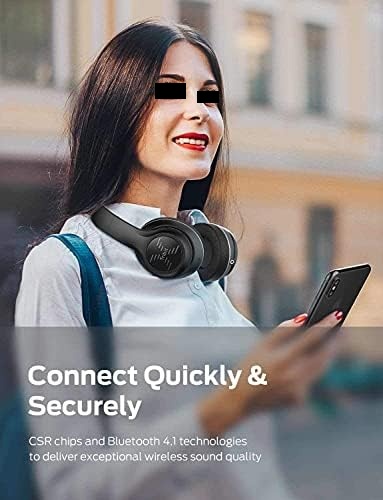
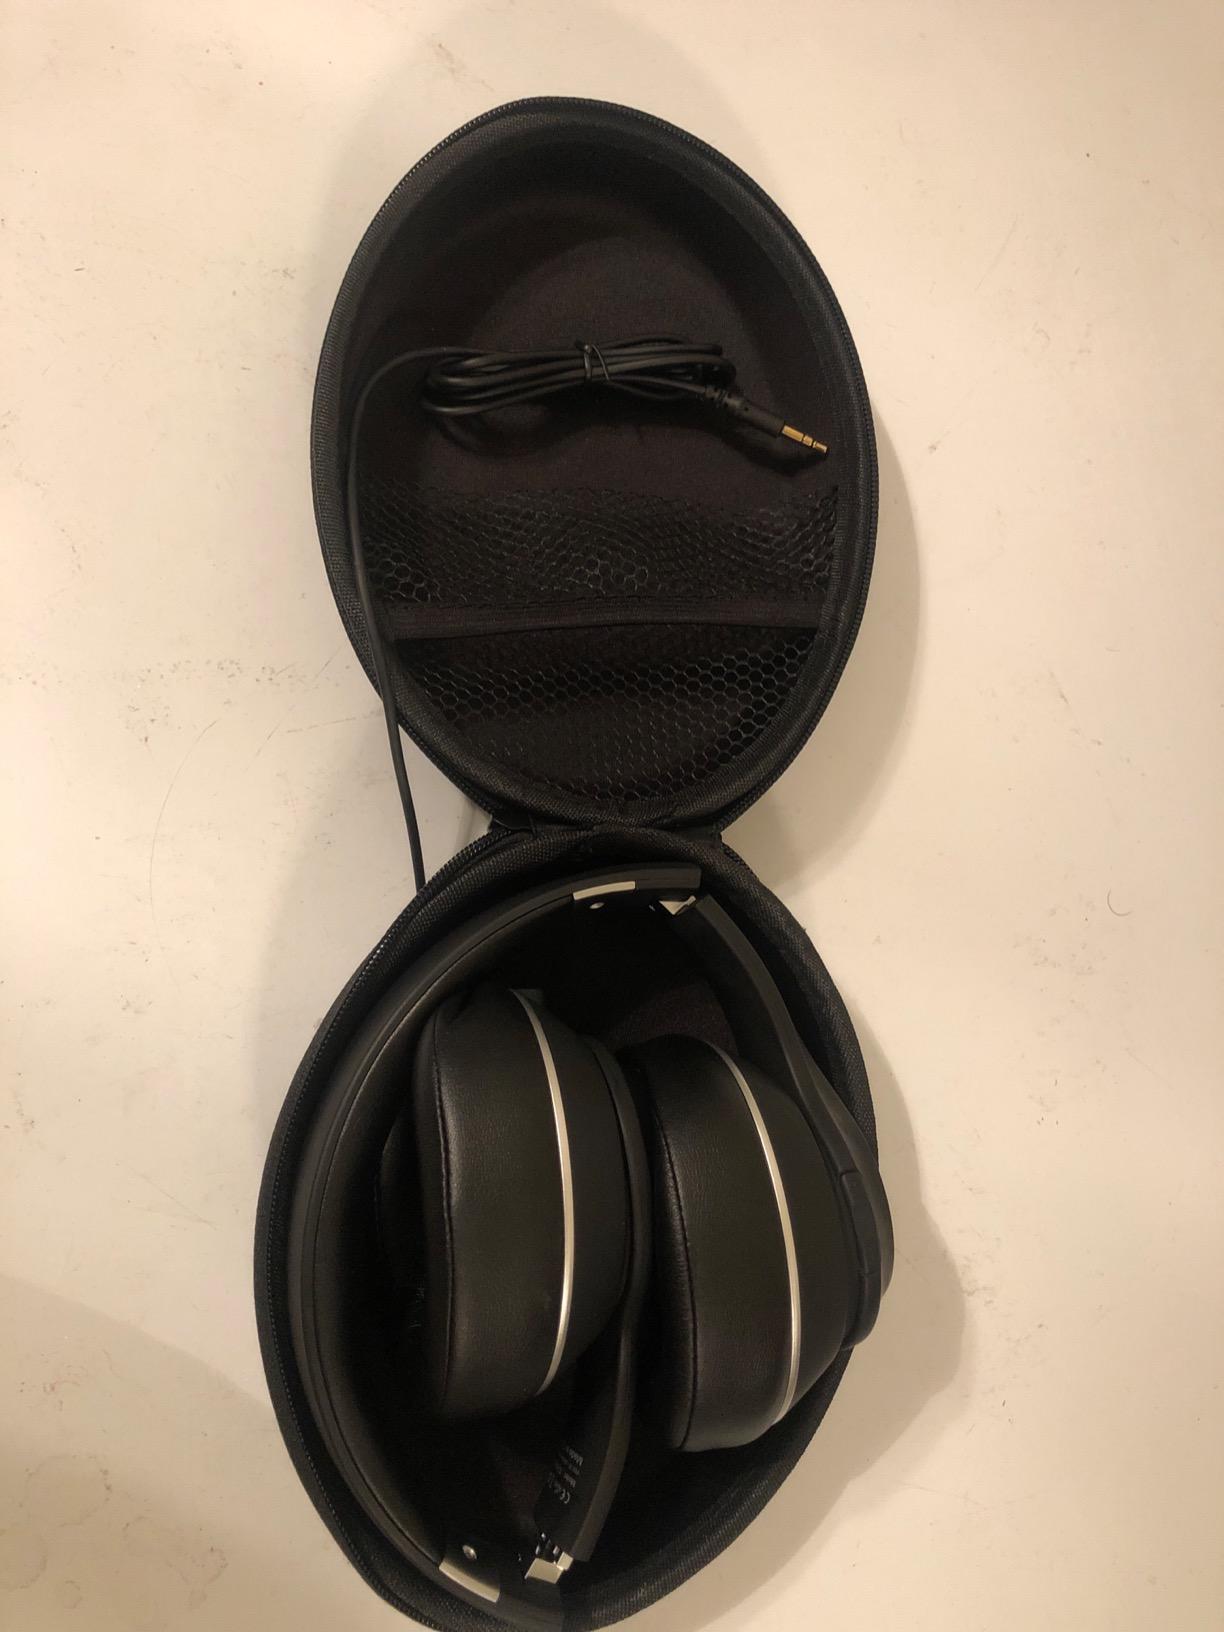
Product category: headphones
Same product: yes